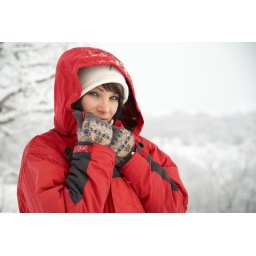
Pretty winter girl in the snow forest